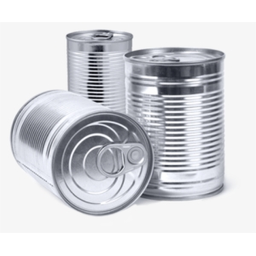
Label: metal